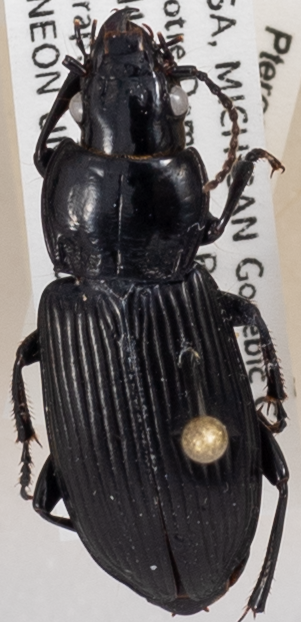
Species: Pterostichus melanarius melanarius
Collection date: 2019-08-21
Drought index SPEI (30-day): -0.128
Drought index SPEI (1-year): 2.09
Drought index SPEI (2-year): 1.706